Silver Surfer (TV series)

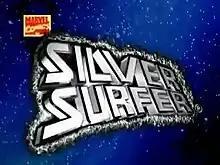

Silver Surfer, also known as Silver Surfer: The Animated Series, is a 13-episode animated television series based on the Marvel Comics superhero Silver Surfer, created by Stan Lee and Jack Kirby. The series aired for one season on the Fox Kids Network in 1998.